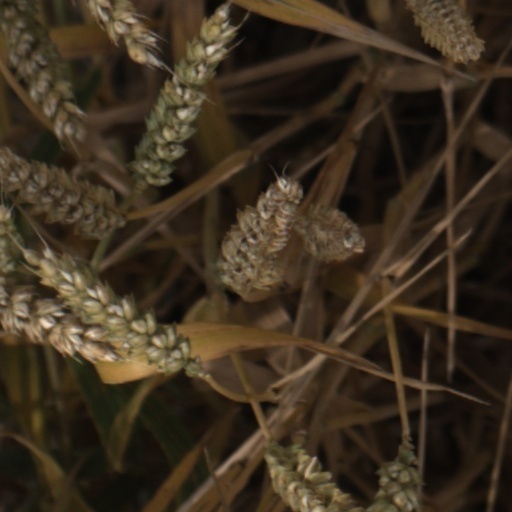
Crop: wheat